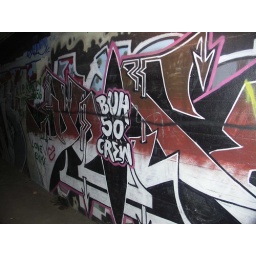
under the krog street bridge